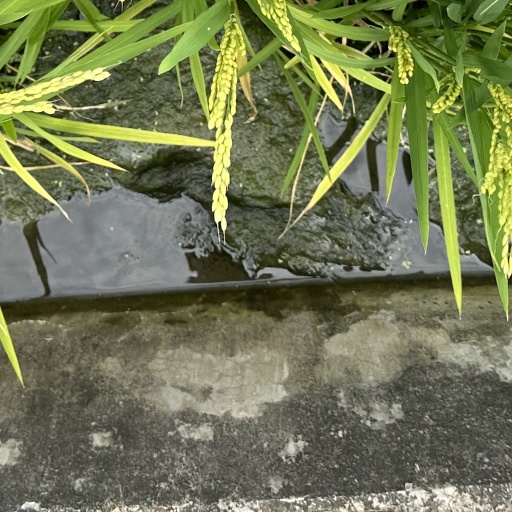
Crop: rice